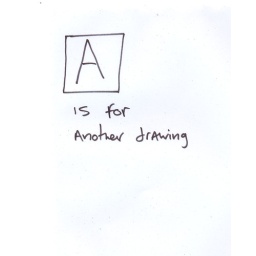
ink on paper drawing by barrie j davies (c) 2007, the red box gallery